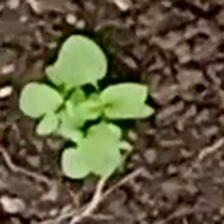
Weed species: Kena_(Commplina_benghalensio)